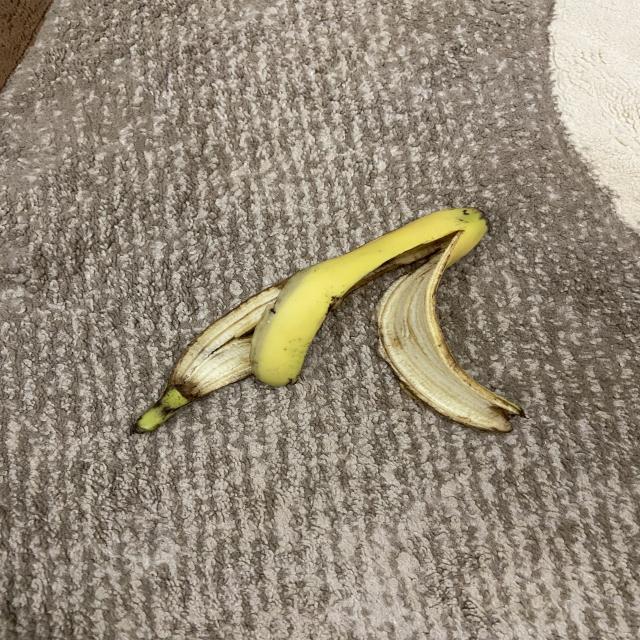
Label: bananas